Thoothukudi (film)

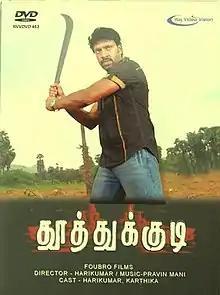

Thoothukudi is a 2006 Indian Tamil-language gangster film set in the Thoothukudi district of Tamil Nadu directed by Harikumar, a dance choreographer, and written by Sanjay Ram. The film also starred Harikumar in the lead role alongside Karthika and Rahman.